Spanish conquest of Honduras

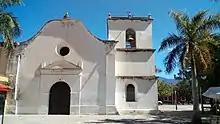
The Church of San Francisco of Comayagua is one of the oldest churches in Honduras.

The Spanish established Comayagua, originally called Nueva Valladolid de Comayagua ("New Valladolid of Comayagua") and Valle de Santa María de Comayagua ("Valley of Saint Mary of Comayagua"), as one of four top-tier "gobiernos" in Central America that served as administrative centres for commerce and industry. They established less important centres, such as Tegucigalpa, as "alcaldías mayores", and more sparsely colonised areas as "corregimientos". A number of indigenous settlements, referred to as "pueblos de indios" ("Indian villages"), comprised a "corregimiento". The colonial "corregidor" governed the "corregimiento", but the Spanish also appointed native officials, including the "alcalde" (or mayor) and his "regidores", or councillors. All levels of colonial government were concerned with the collection of tribute and the organisation of native labour.